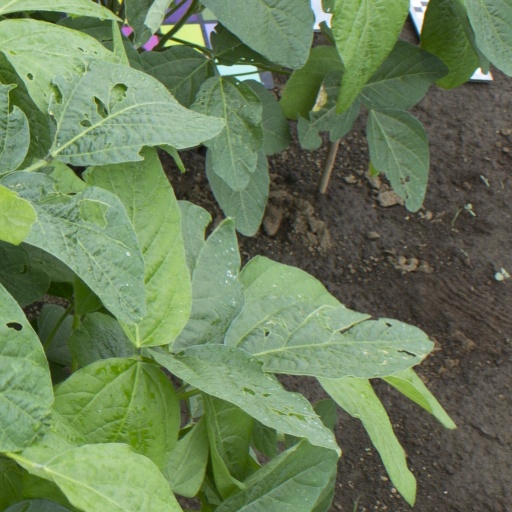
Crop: soybean